1989 in Iraq

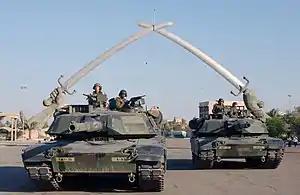
Victory Arch, Baghdad 2003

16 February – an agreement is signed in Baghdad by Iraq, Jordan, Egypt and Yemen to form the Arab Cooperation Council